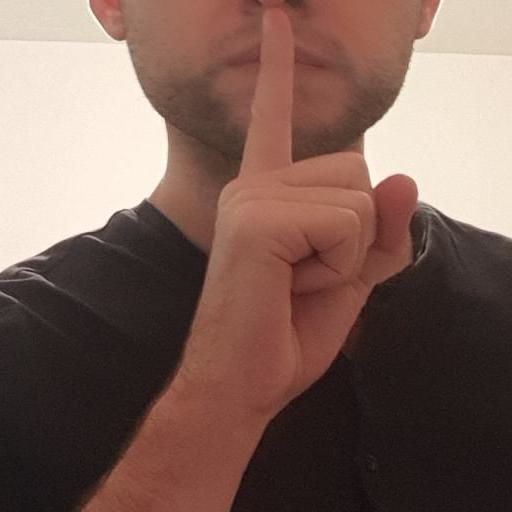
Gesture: mute